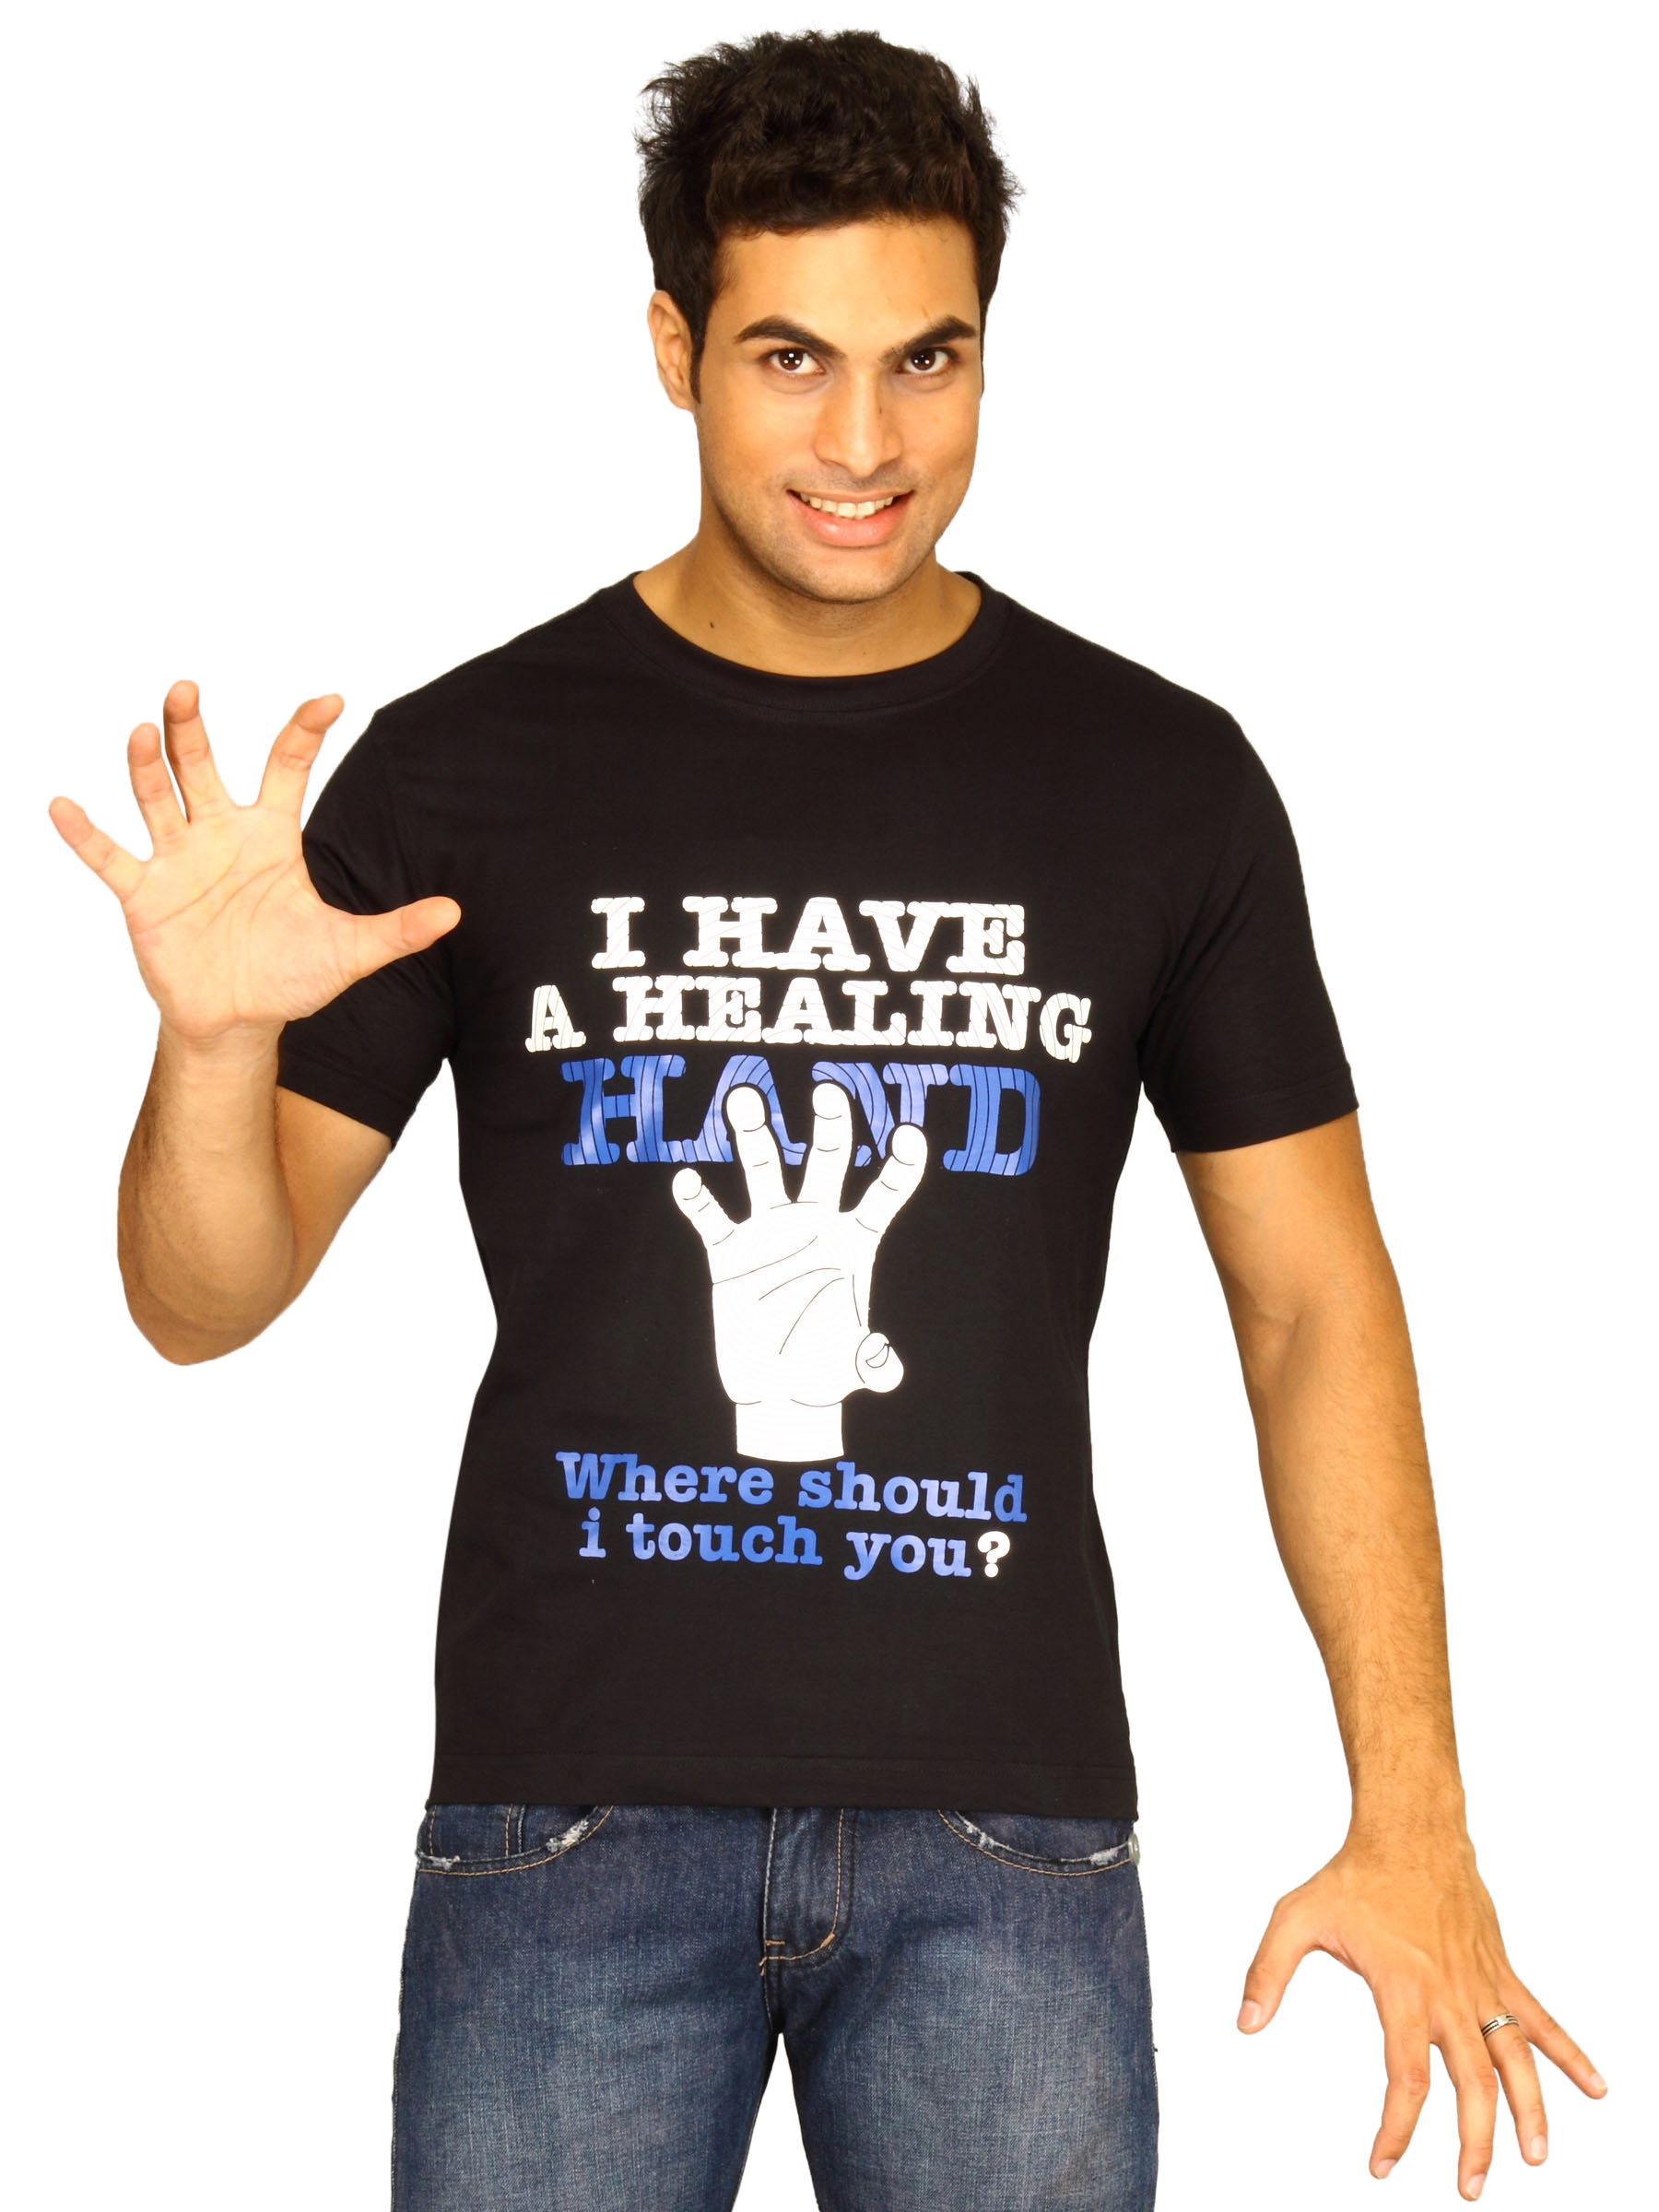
Myntra Men's I Have Healing Hand Black T-shirt
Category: Apparel / Topwear / Tshirts
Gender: Men
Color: Black
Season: Summer 2011
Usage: Casual